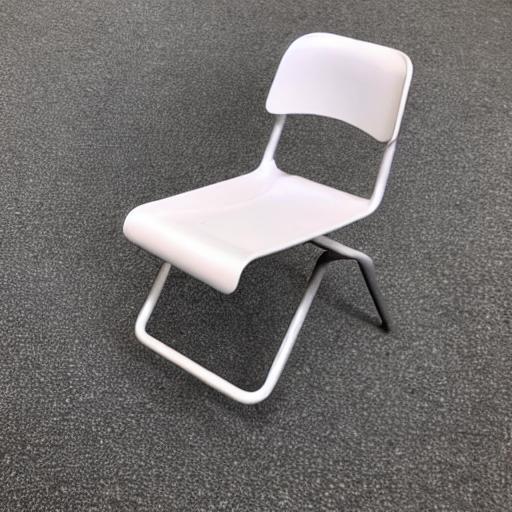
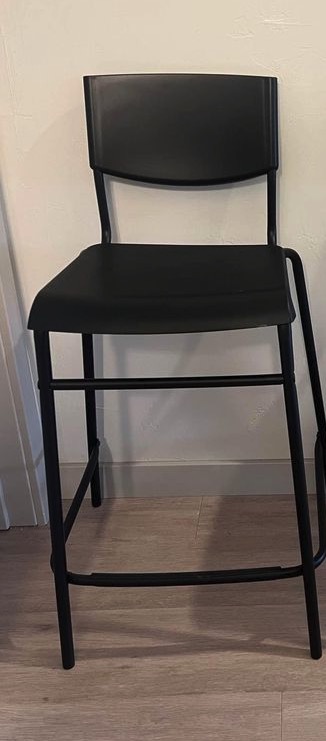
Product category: stool
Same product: no